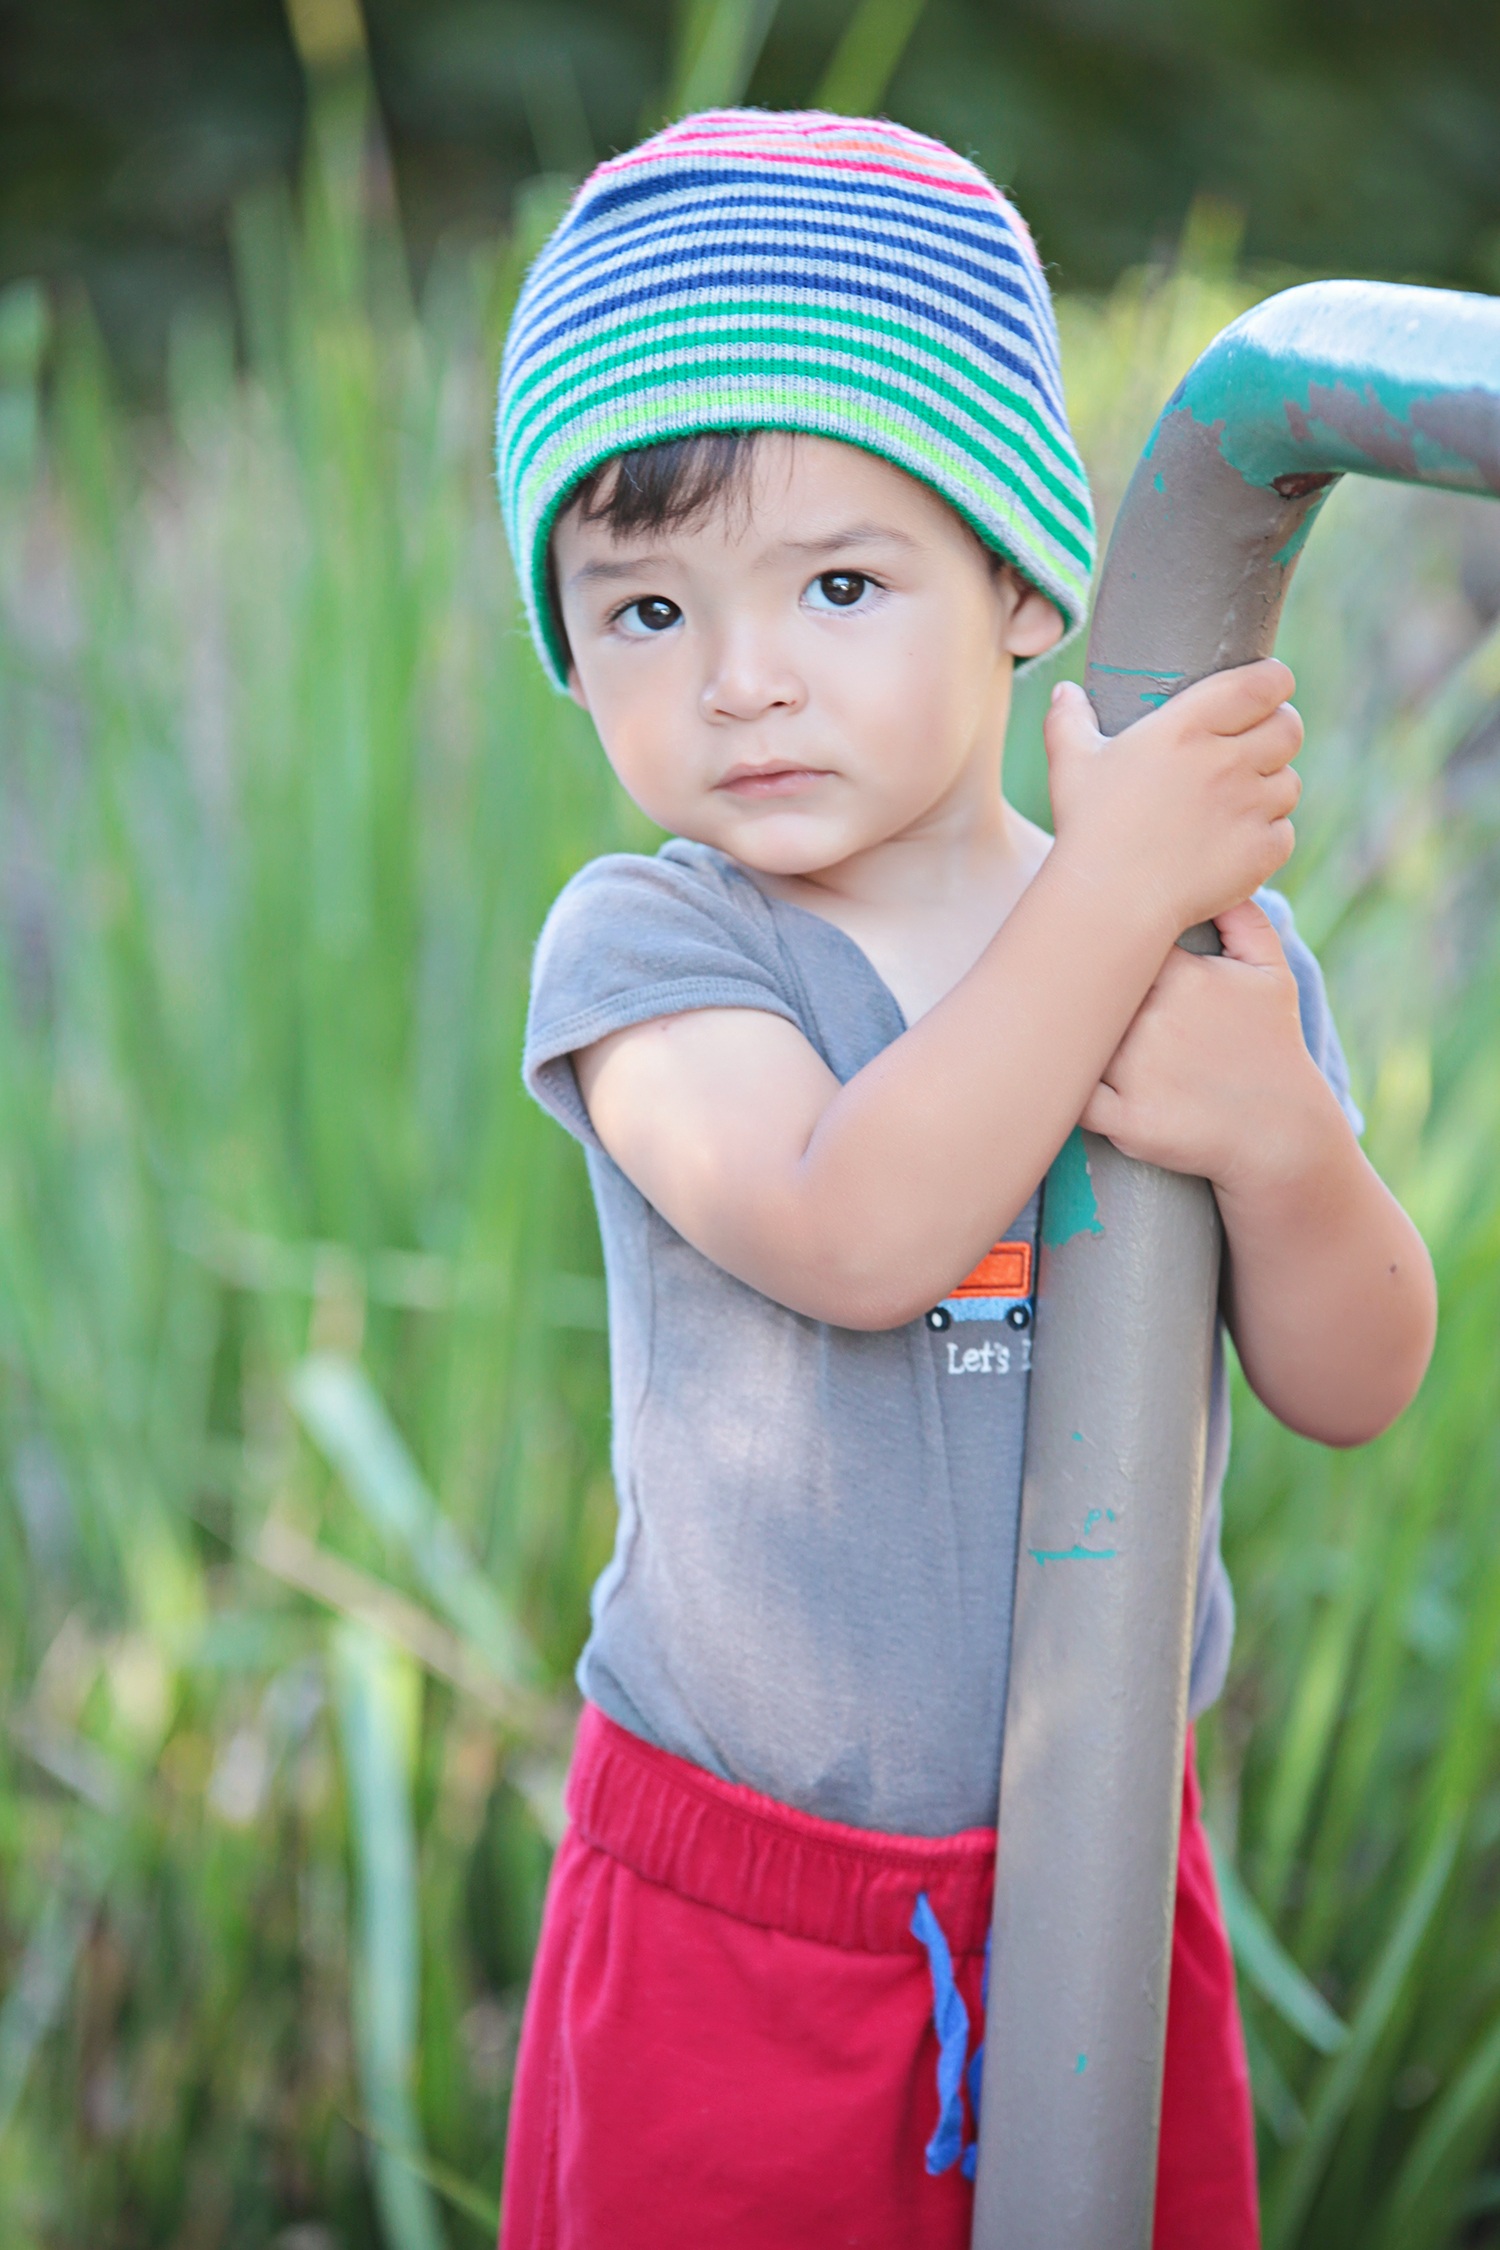
person, girl, photography, portrait, model, green, child, blue, clothing, facial expression, smile, infant, toddler, eye, cap, skin, beauty, photo shoot, portrait photography, garcia, nicholas b